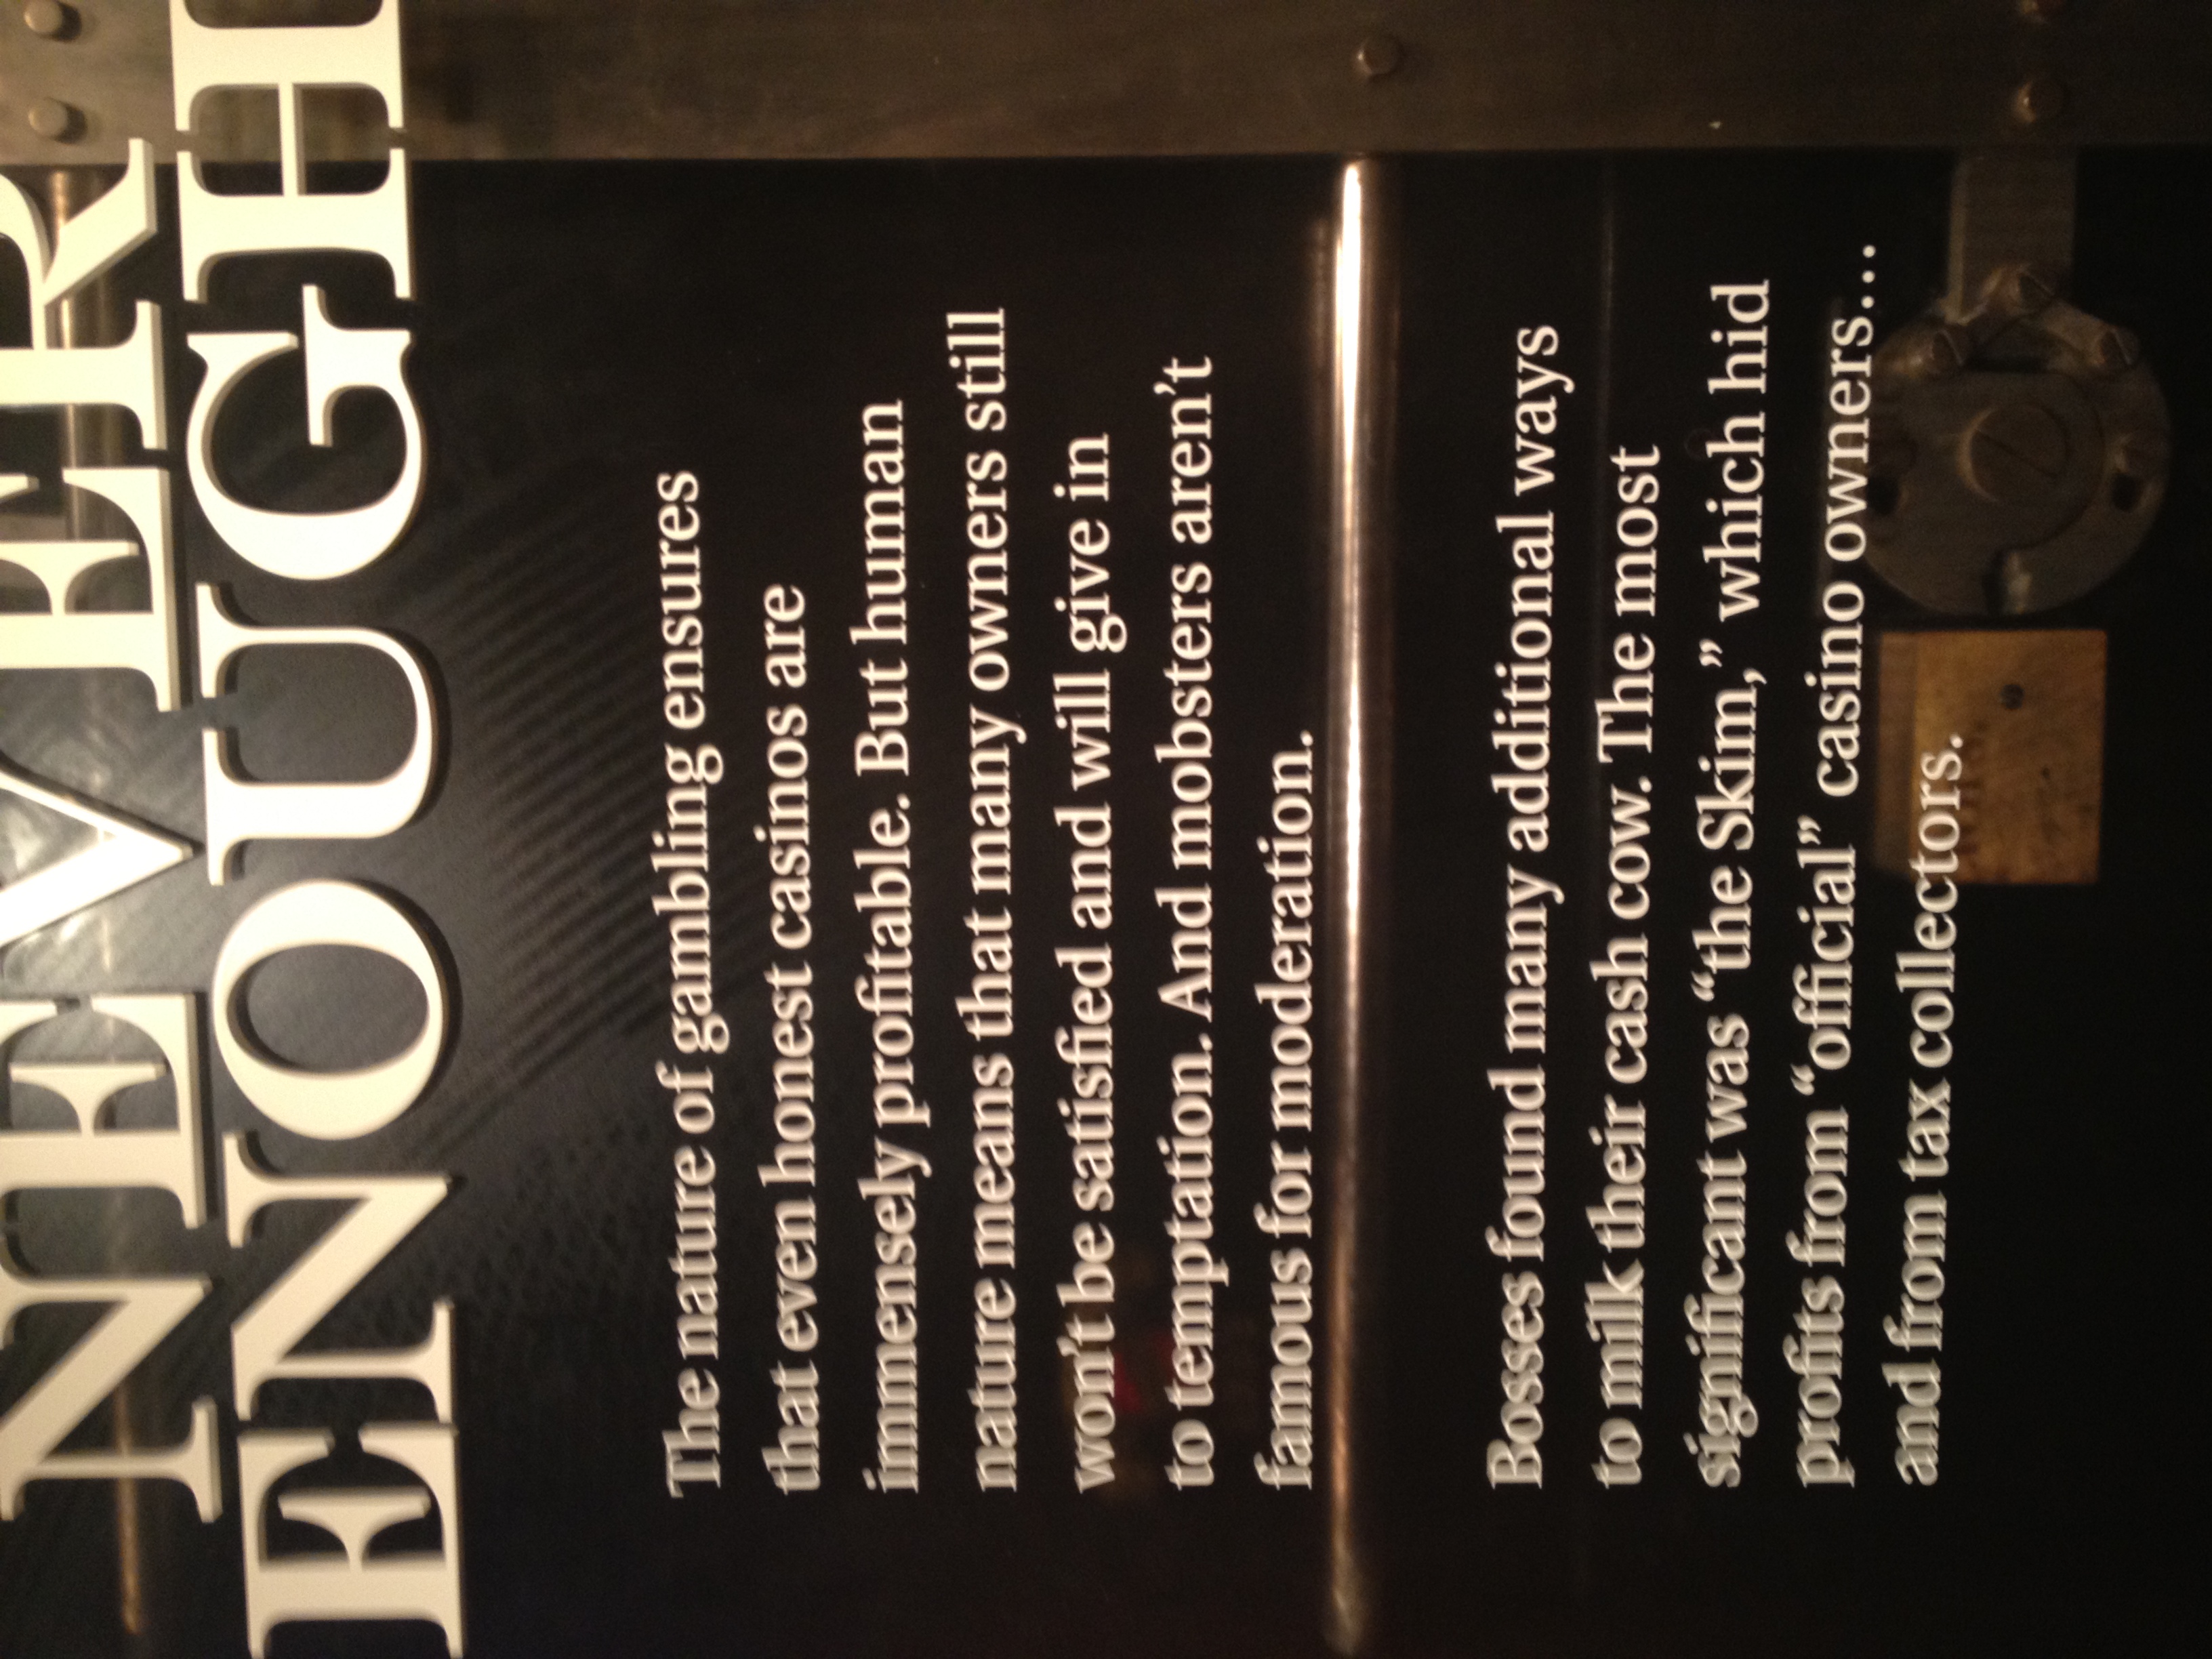
advertising, brand, font, text